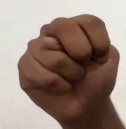
ASL sign: N